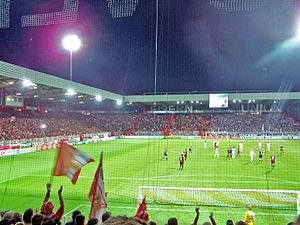
Le 1. FC Union Berlin est un club de football allemand basé à Berlin-Köpenick. Il a été fondé en 1966 en se basant sur le FC Olympia Oberschöneweide créé en 1906.
Le stade An der Alten Försterei se situe à Berlin dans le quartier Köpenick. Il a été inauguré en 1920 et accueille les matchs de l'équipe du 1. FC Union Berlin.